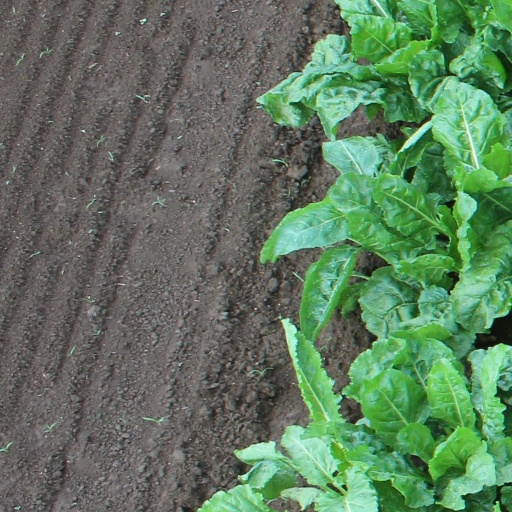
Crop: sugar beet